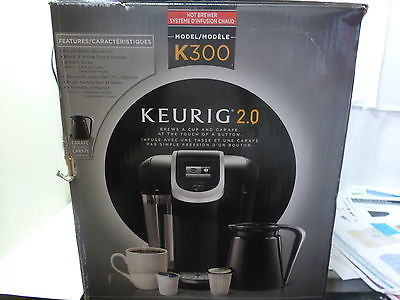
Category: coffee maker